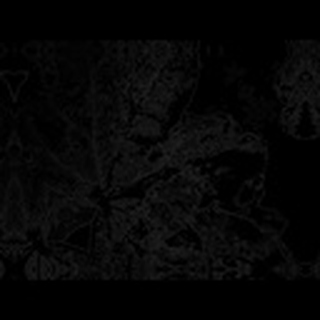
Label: cotton_bacterial_blight